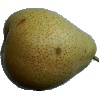
Label: pear_forelle